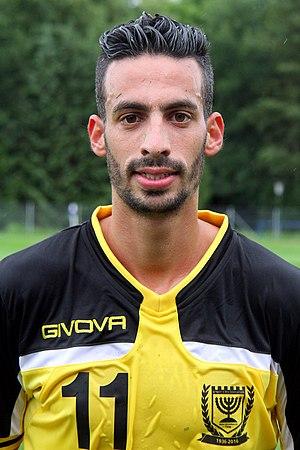
Dan Einbinder, né le 16 février 1989 à jerusalem, est un footballeur international israélien. Évoluant au poste de Milieu de terrain, il joue actuellement avec le Beitar Jérusalem.